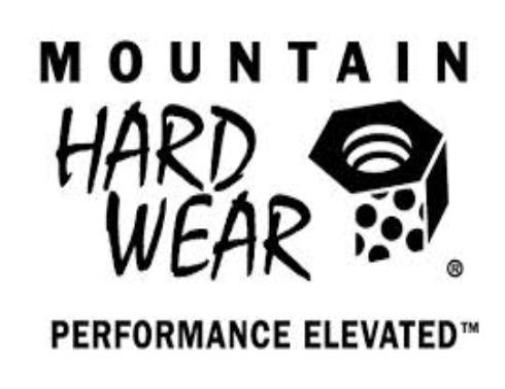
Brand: mountain hardwear
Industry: Clothes